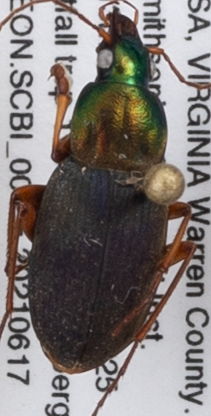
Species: Chlaenius emarginatus
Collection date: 2021-06-17
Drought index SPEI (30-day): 0.072
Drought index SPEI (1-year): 0.24
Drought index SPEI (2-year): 0.03